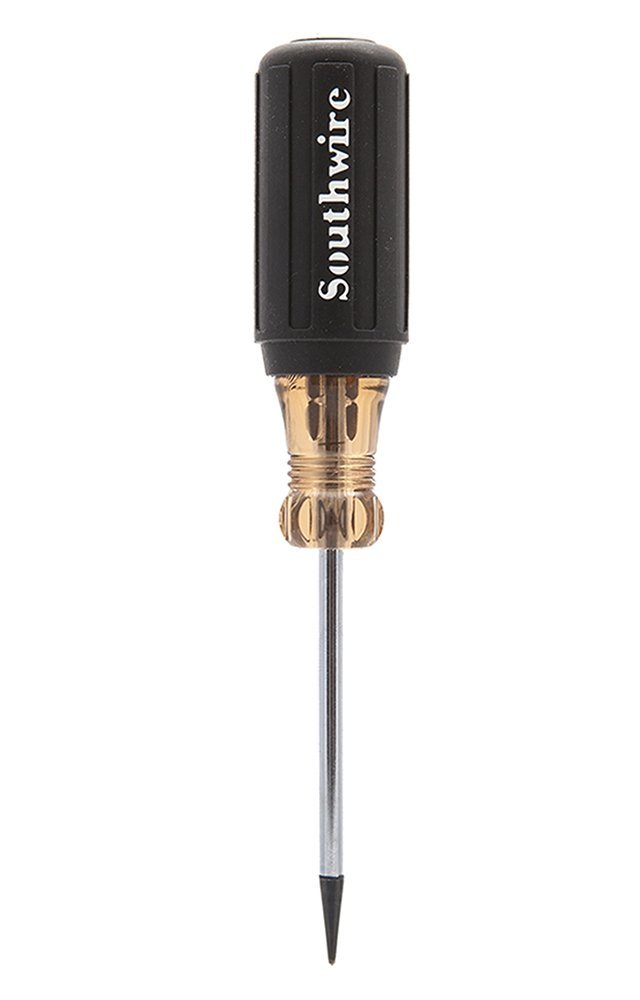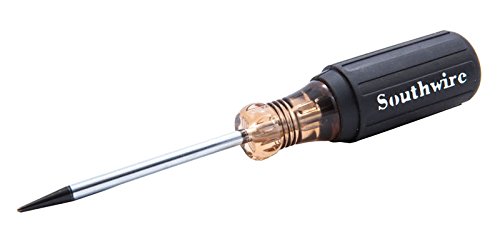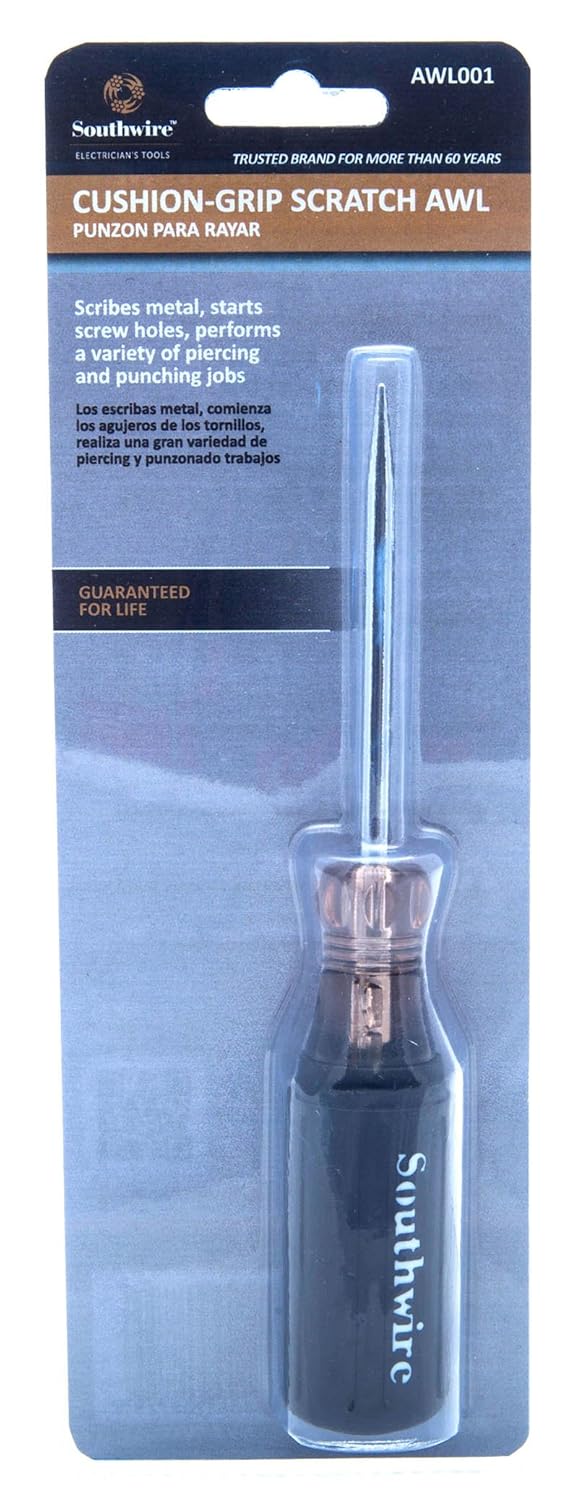
Southwire AWL001 Scratch Awl, Black
Category: Industrial & Scientific
This heavy-duty awl is perfect for scribing metal, starting screw holes and a variety of other piercing and punching jobs. Manufactured with heavy-duty chrome plated stainless steel to ensure maximum durability.
Features: Heavy duty Chrome plated stainless steel shaft | Cushion grip handles for comfort and use | Designed to exceed ASME/ANSI specifications | Country of origin: China